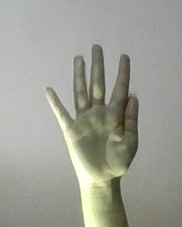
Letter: sheen